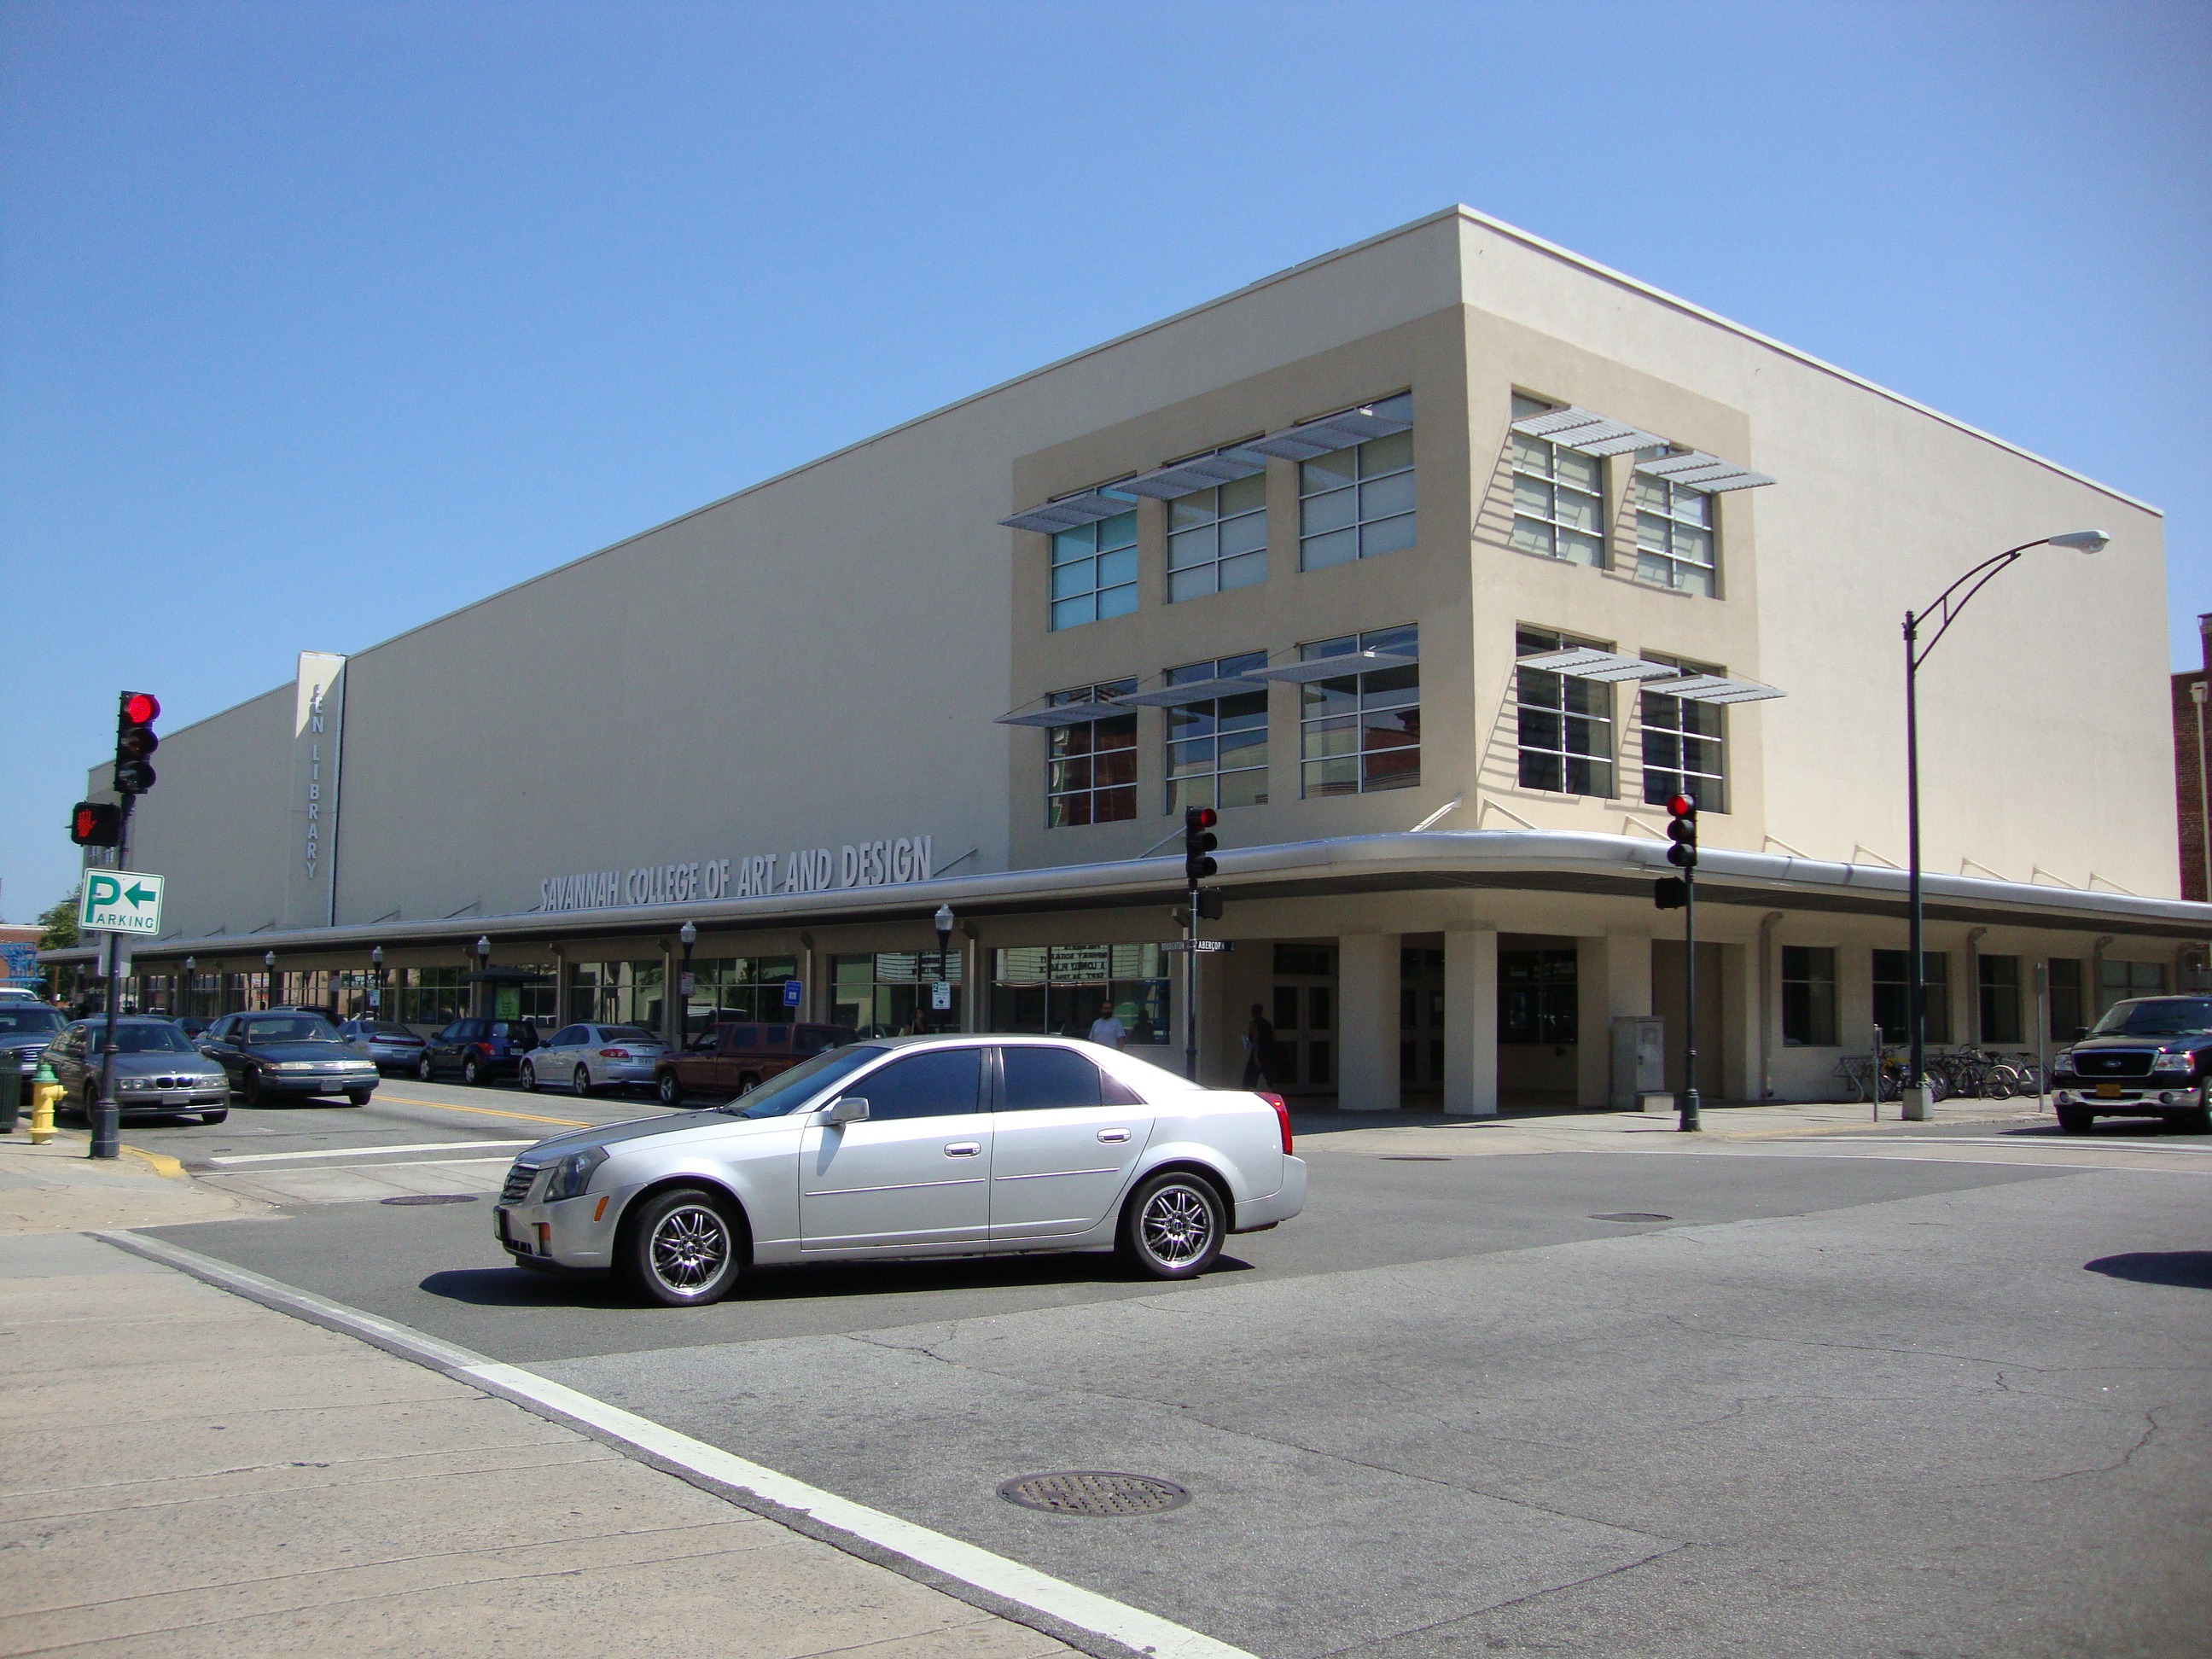
building, city, downtown, facade, savannah, college